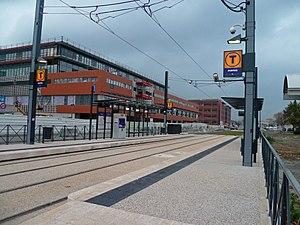
La station Purpan sur la ligne T1 du tramway toulousain et la clinique Pierre-Paul Riquet en construction.
Purpan est un quartier de Toulouse situé à l'ouest de la ville.
La ligne T2 du tramway de Toulouse est la seconde ligne du réseau de tramway de l'agglomération toulousaine. Mise en service le 11 avril 2015 elle relie le palais de justice de Toulouse à l'aéroport de Toulouse-Blagnac en 32 minutes avec une fréquence au quart d'heure.
La ligne T1 du tramway de Toulouse est la première ligne du nouveau réseau de tramway de l'agglomération toulousaine. Elle relie Toulouse à Beauzelle, via Blagnac.
La liste des stations du tramway de Toulouse permet un aperçu des stations actuellement en service ou en projet, sur le réseau du tramway de Toulouse. Au total, ce réseau compte 27 stations réparties sur deux lignes. La première ligne a ouvert le 11 décembre 2010.